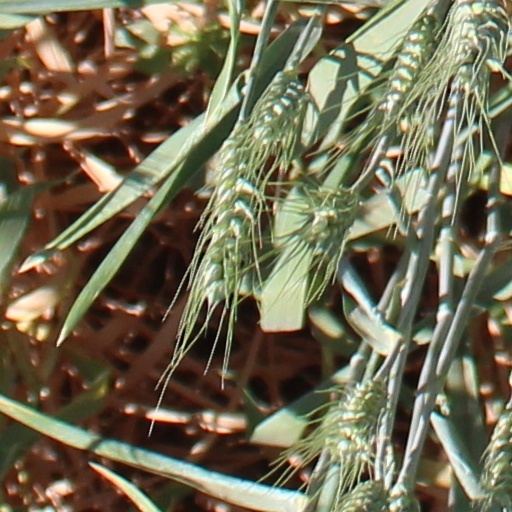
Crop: wheat